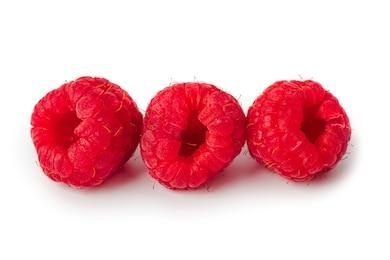
Label: raspberry